Amrit Kaur

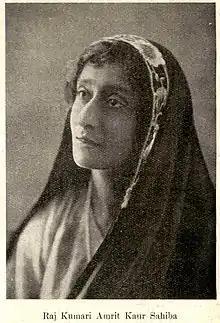
c. 1933

After her return to India from England, Kaur became interested in the Indian independence movement. Her father had shared close association with Indian National Congress leaders including Gopal Krishna Gokhale, who often visited them. Kaur was drawn to the thoughts and vision of Mahatma Gandhi, whom she met in Bombay (Mumbai) in 1919. Kaur worked as Gandhi's secretary for 16 years, and their correspondence was subsequently published as a volume of letters titled "Letters to Rajkumari Amrit Kaur".